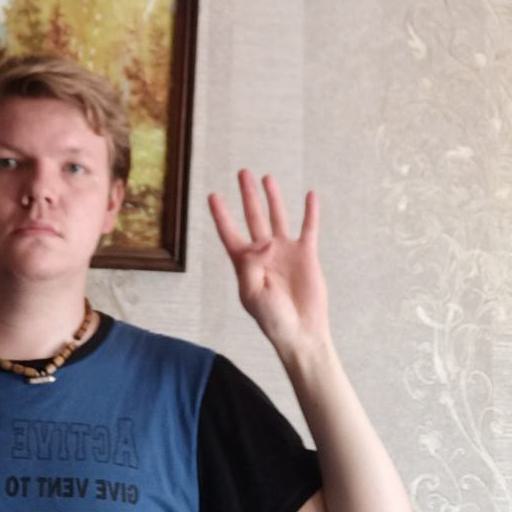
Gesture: four